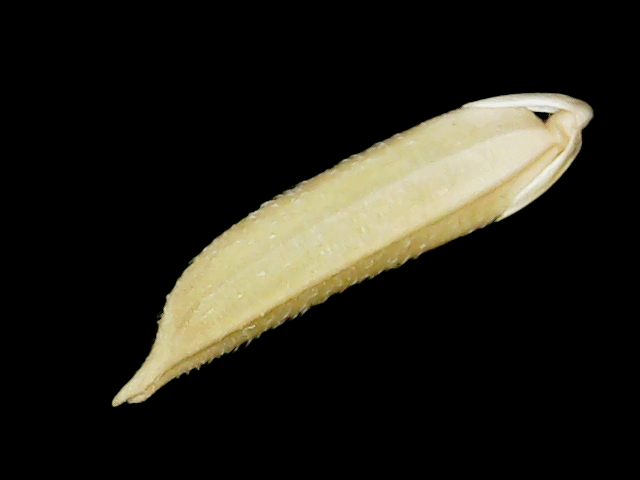
Rice variety: Binadhan25